Springfield and Eastern Street Railway

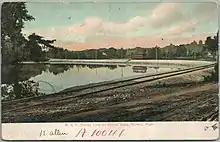
Postcard of a Springfield and Eastern streetcar at Forest Lake in Palmer

The Springfield and Eastern Street Railway, originally the Palmer and Monson Street Railway, was a streetcar company in the towns east of Springfield, Massachusetts.